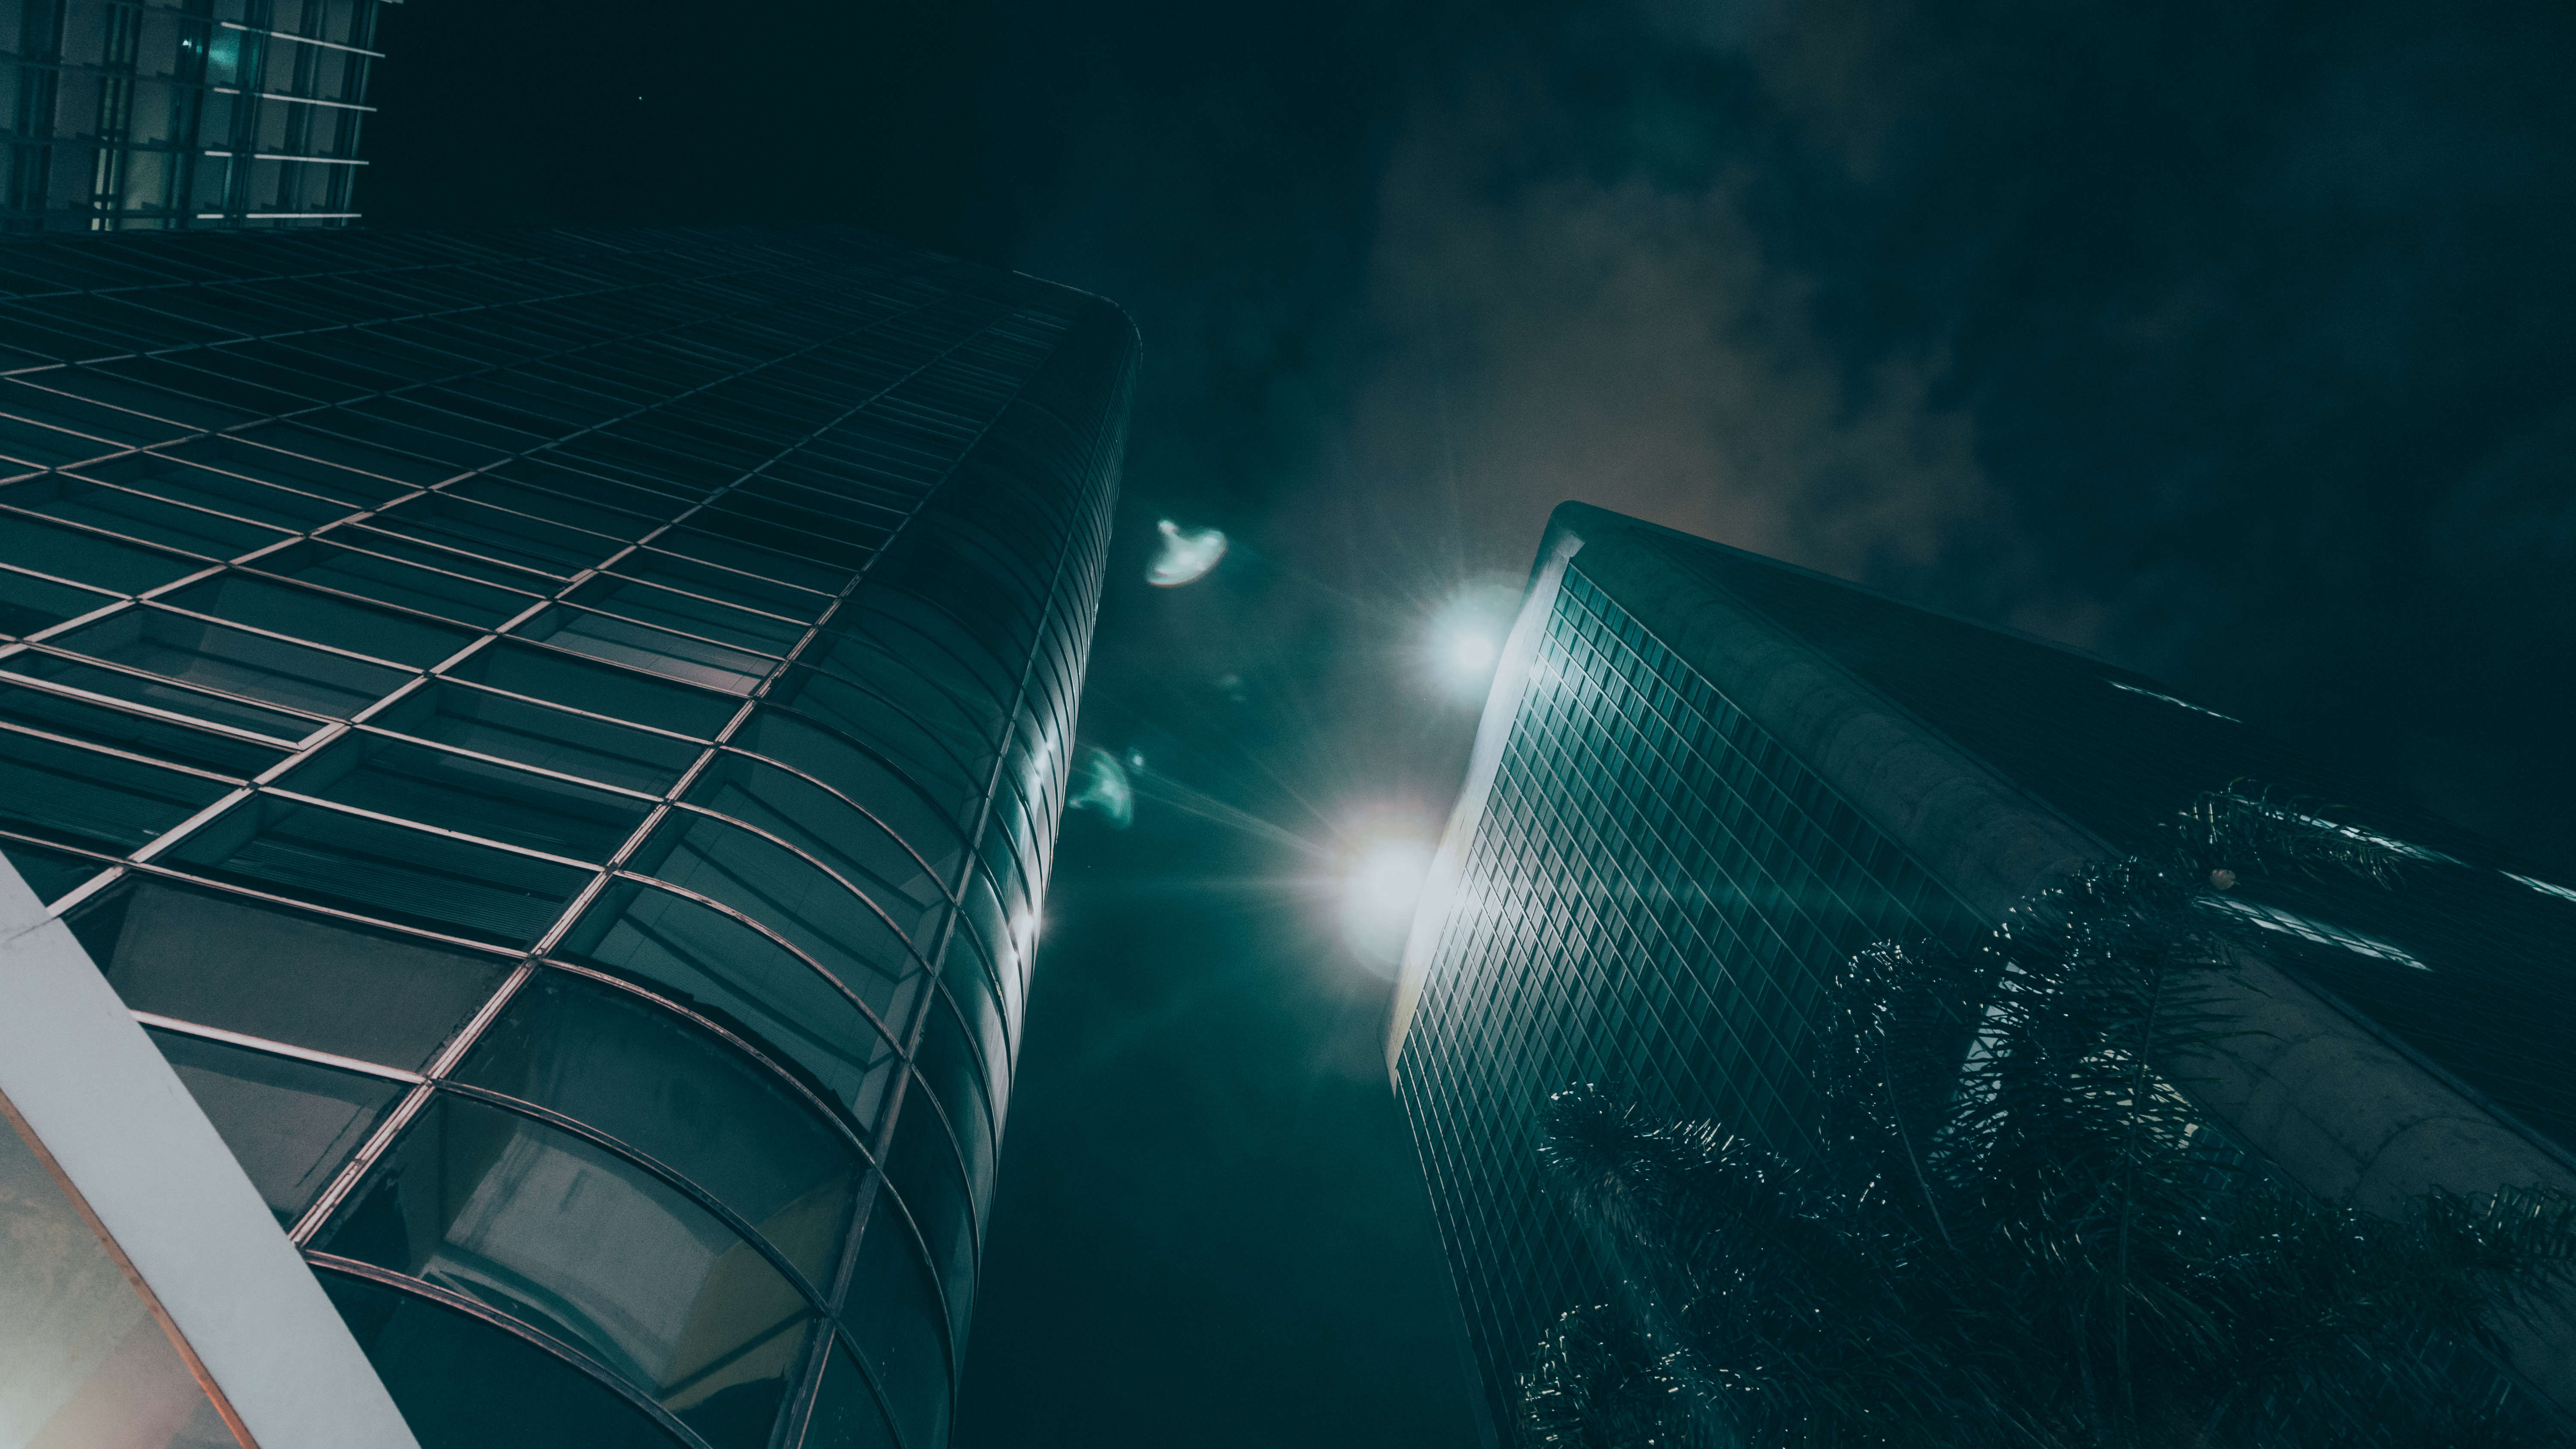
light, architecture, sky, night, sunlight, wave, city, atmosphere, skyscraper, urban, line, reflection, space, darkness, blue, lights, buildings, windows, shape, screenshot, atmosphere of earth, computer wallpaper